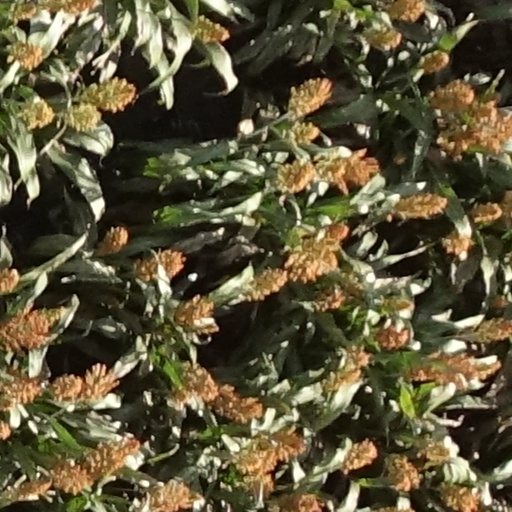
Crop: sorghum